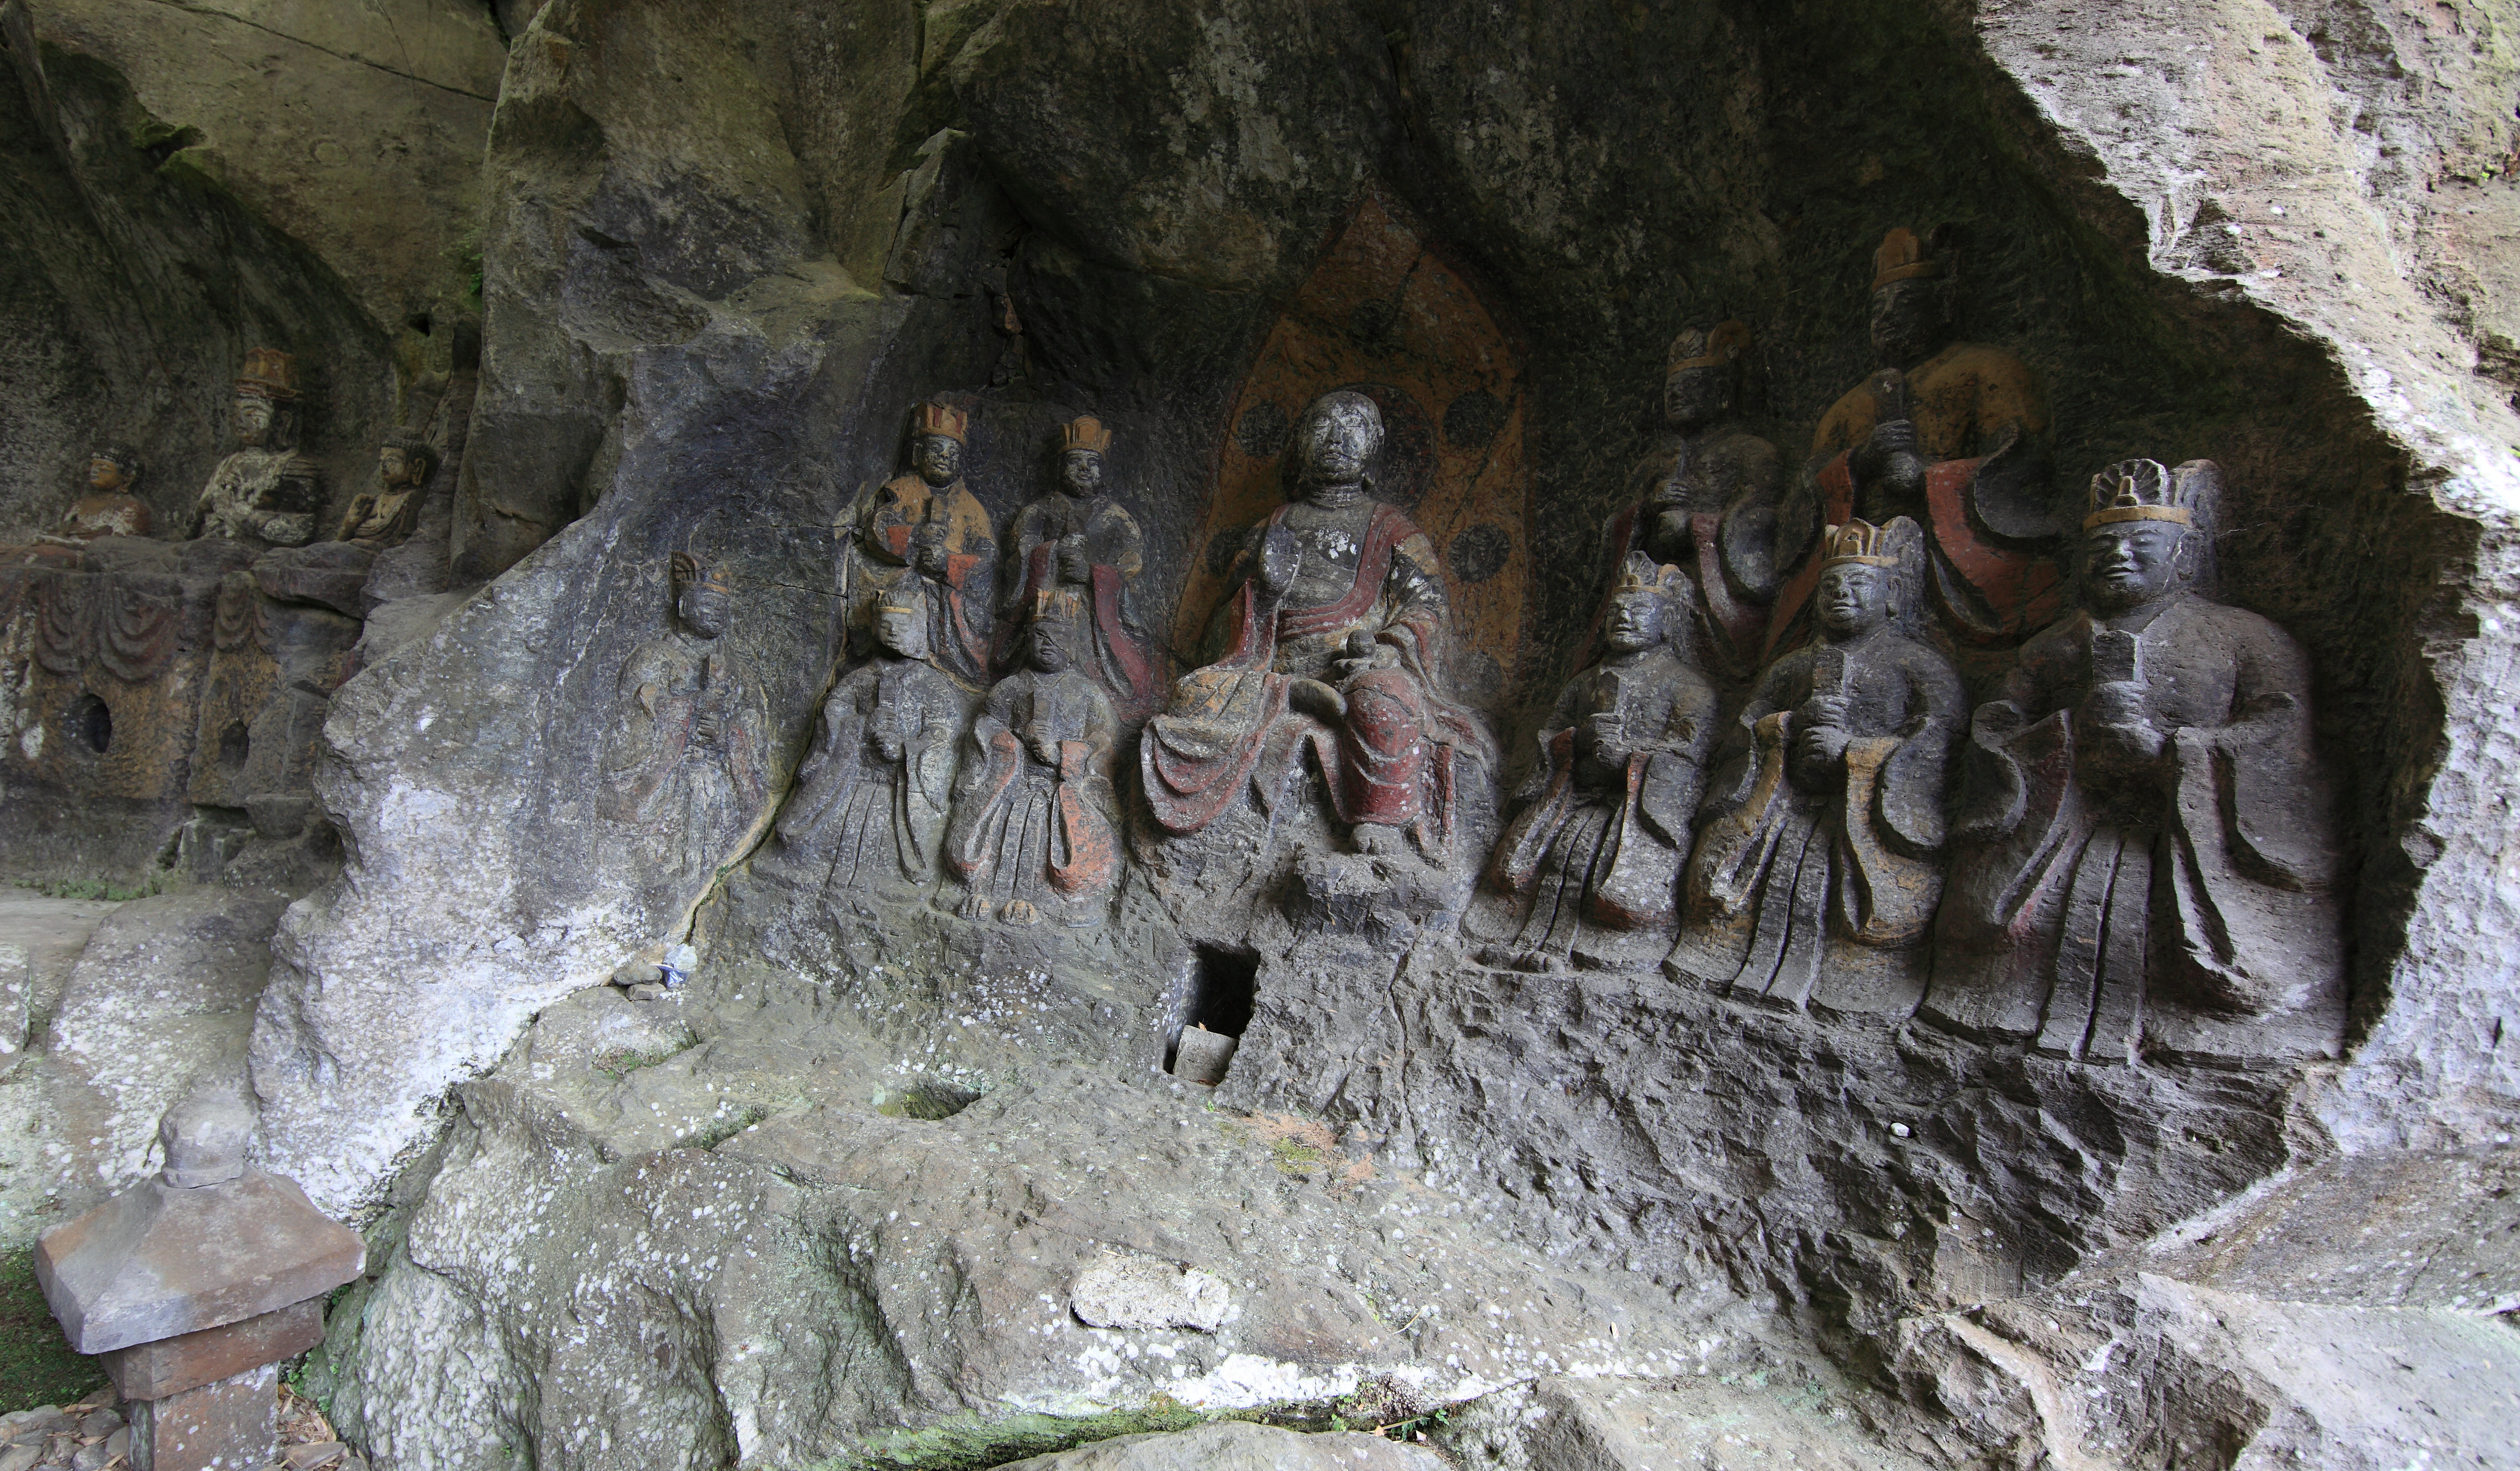
formation, cave, high, cool image, geology, 5d, hires, markii, hi, res, resolution, caving, landform